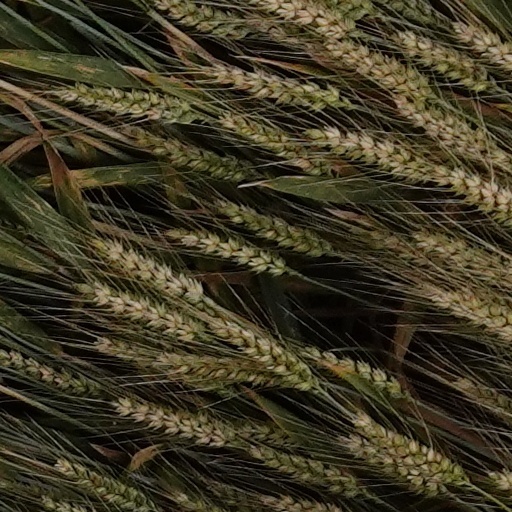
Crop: wheat